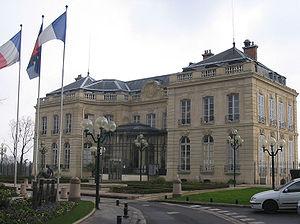
Cet article recense les monuments historiques de la Seine-Saint-Denis, en France.
Épinay-sur-Seine est une commune française, située dans le département de la Seine-Saint-Denis en région Île-de-France. Elle se trouve à l'extrémité occidentale du département, à la limite des Hauts-de-Seine et du Val-d'Oise. Ses habitants sont appelés les Spinassiens.